David William Pua

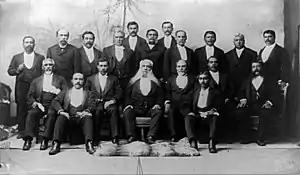
Committee members, selected to present a memorial to U.S. Special Commissioner, James H. Blount. D. W. Pua is standing in the center

David William Pua ( – October 13, 1896), also known as D. W. Pua, was a politician during the Kingdom of Hawaii. He served as a legislator during the last years of the Legislature of the Kingdom of Hawaii and became a member of the Hui Aloha ʻĀina (Hawaiian Patriotic League), founded after the overthrow of the monarchy to protest attempts of annexation to the United States.